Álvaro Arbeloa

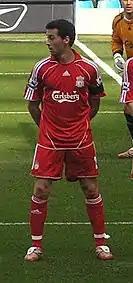
Arbeloa playing for Liverpool in 2007

Arbeloa signed for English club Liverpool on 31 January 2007, managed by countryman Rafael Benítez. He made his Premier League debut on 10 February, replacing Jermaine Pennant for the final 15 minutes of the 2–1 away loss to Newcastle United.